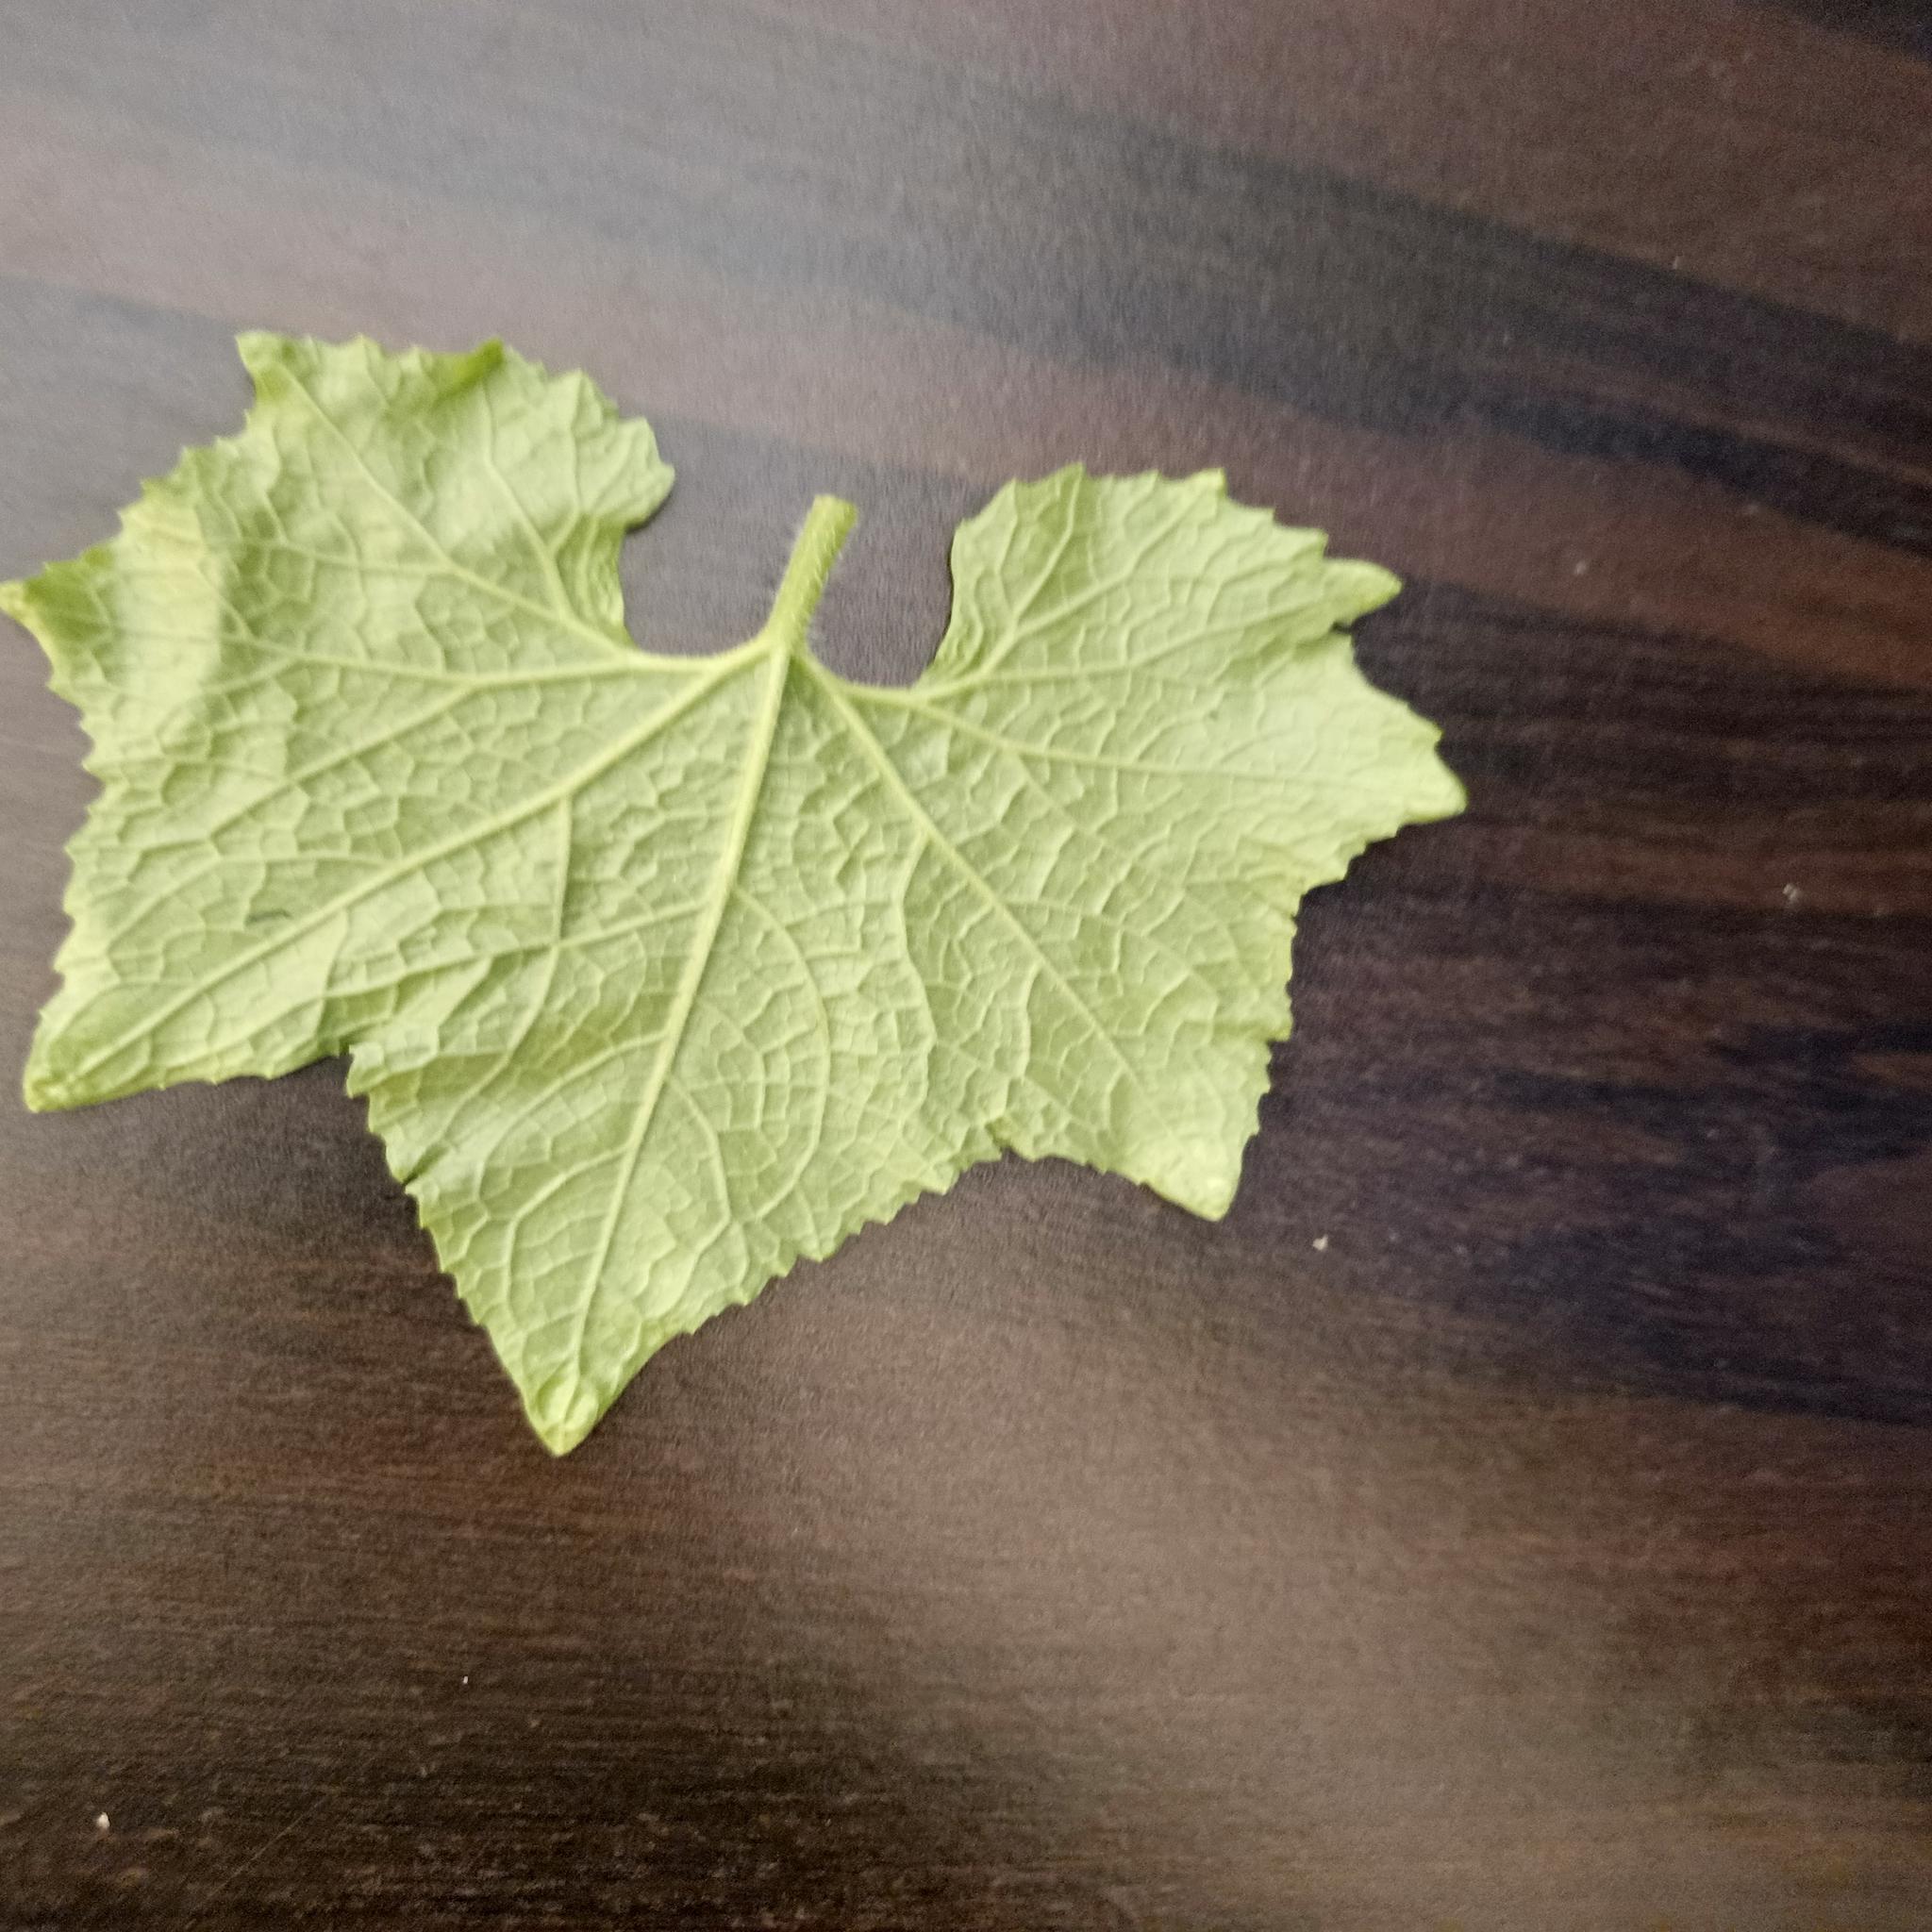
Label: Healthy